William Pitt (architect)

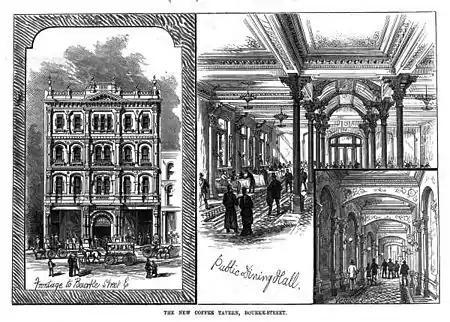
Melbourne Coffee Palace in 1881 (demolished)

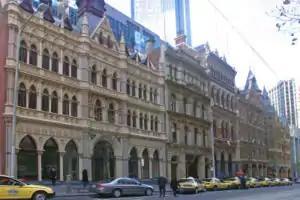
On Collins Street, Pitt designed both the Olderfleet building (left), and the Rialto (far right).

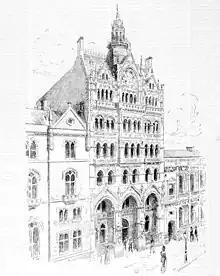
Pitt's busy, vertical Venetian Gothic design for the Melbourne Stock Exchange

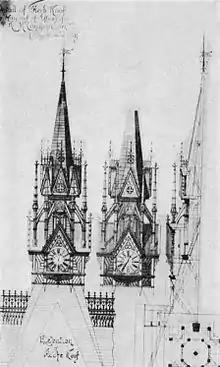
Pitt's details for the roof and tower fleche of the Olderfleet

In 1875 Pitt was articled to the architect George Browne, who was something of a prodigy himself, designing the Rupertswood mansion, Her Majesty's Ballarat and The Theatre Royal on Bourke Street in the early 1870s, when he was in his mid 20s.